German Knight's Cross

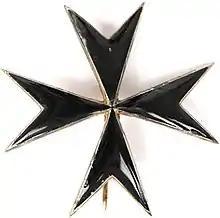
German Knight's Cross or Randow Cross

The German Knight's Cross was an award of the German Freikorps which existed after the close of the First World War. The award was created in 1919 and was designed by Captain . Known alternatively as the "Randow Cross", the decoration was issued mainly to members of the Free Corps formation "Volunteer Detachment von Randow" ("Freiwilligen Detachement von Randow") which had been raised in January 1919 for security in the Baltic region.